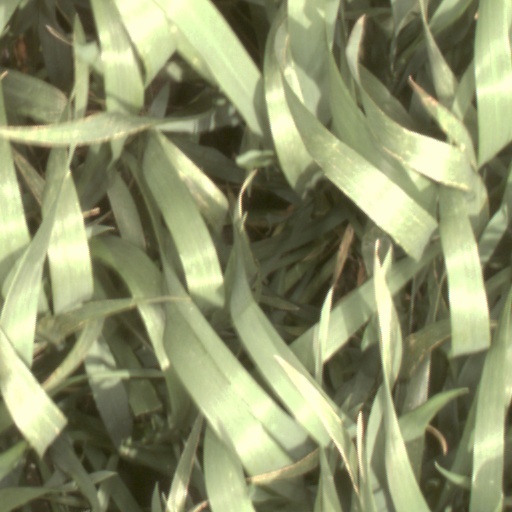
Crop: wheat